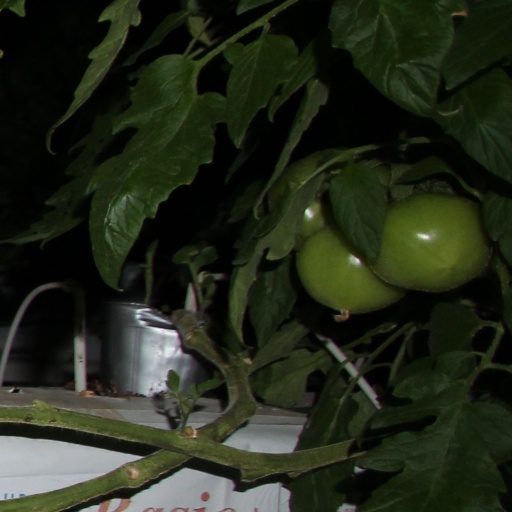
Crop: tomato